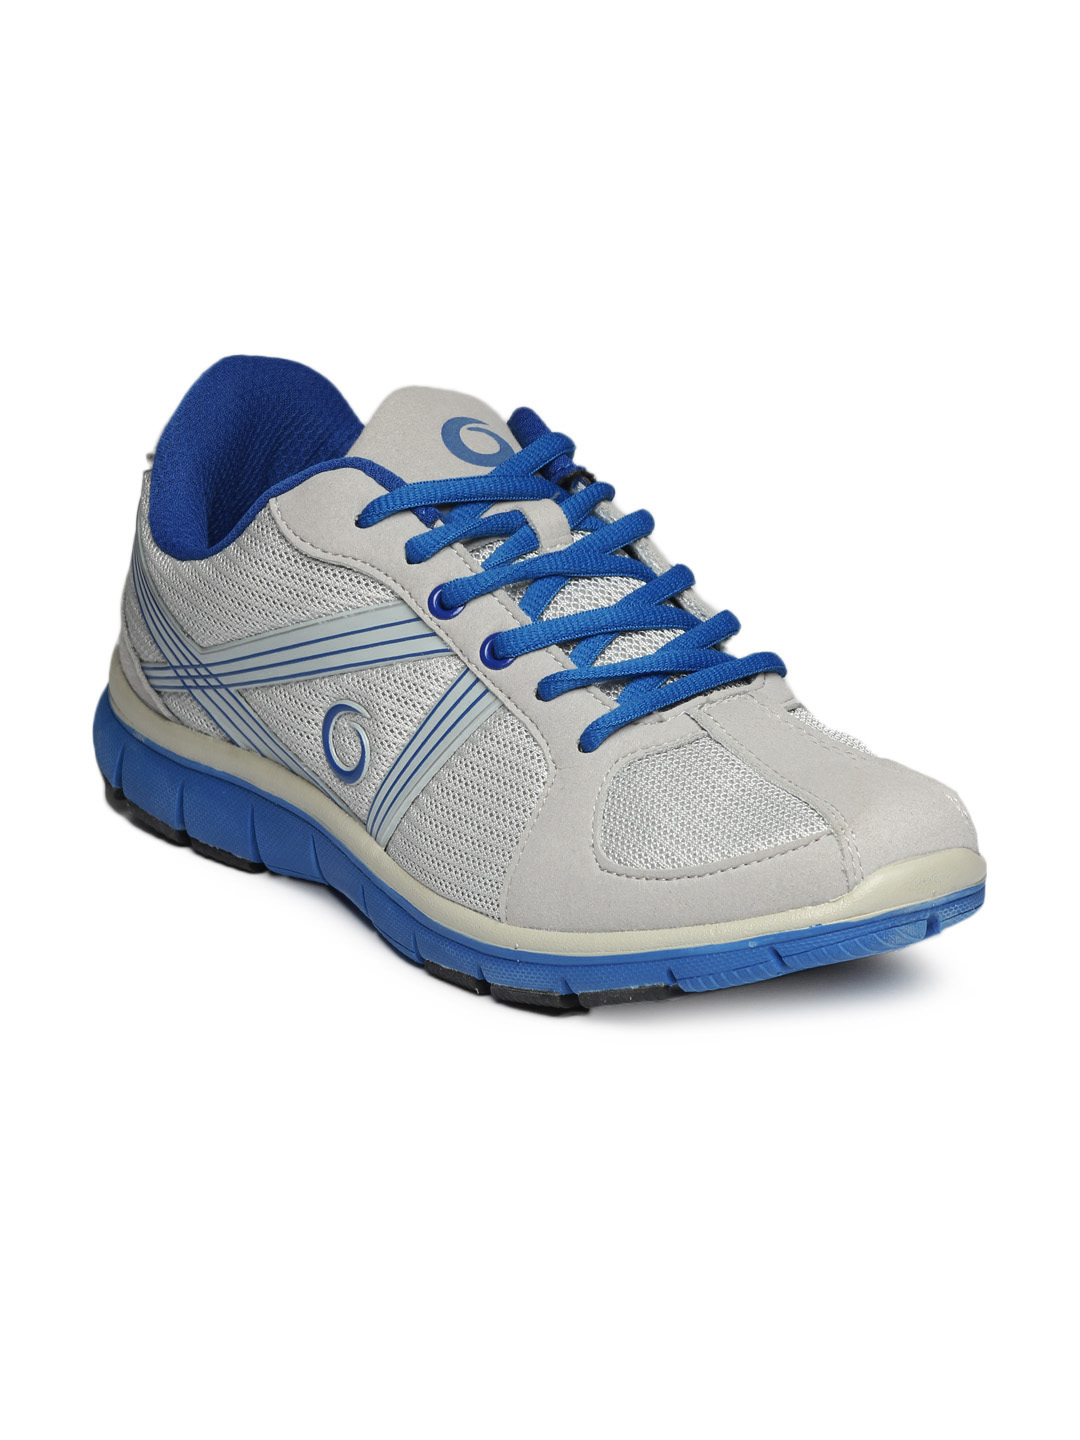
Globalite Men Grey Starcross Shoes
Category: Footwear / Shoes / Casual Shoes
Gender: Men
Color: Grey
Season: Summer 2012
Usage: Casual